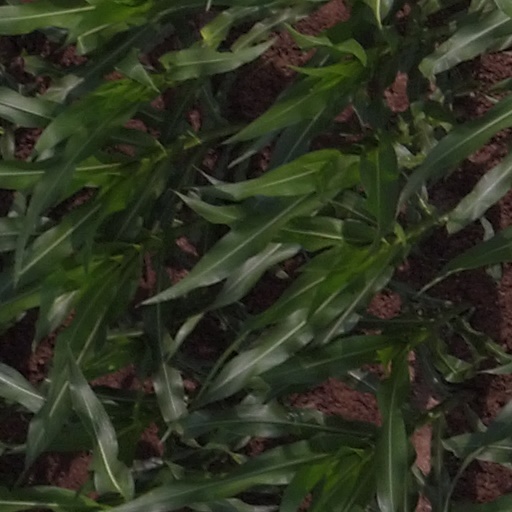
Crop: maize; corn